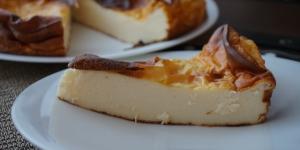
tarta de queso sin azucar